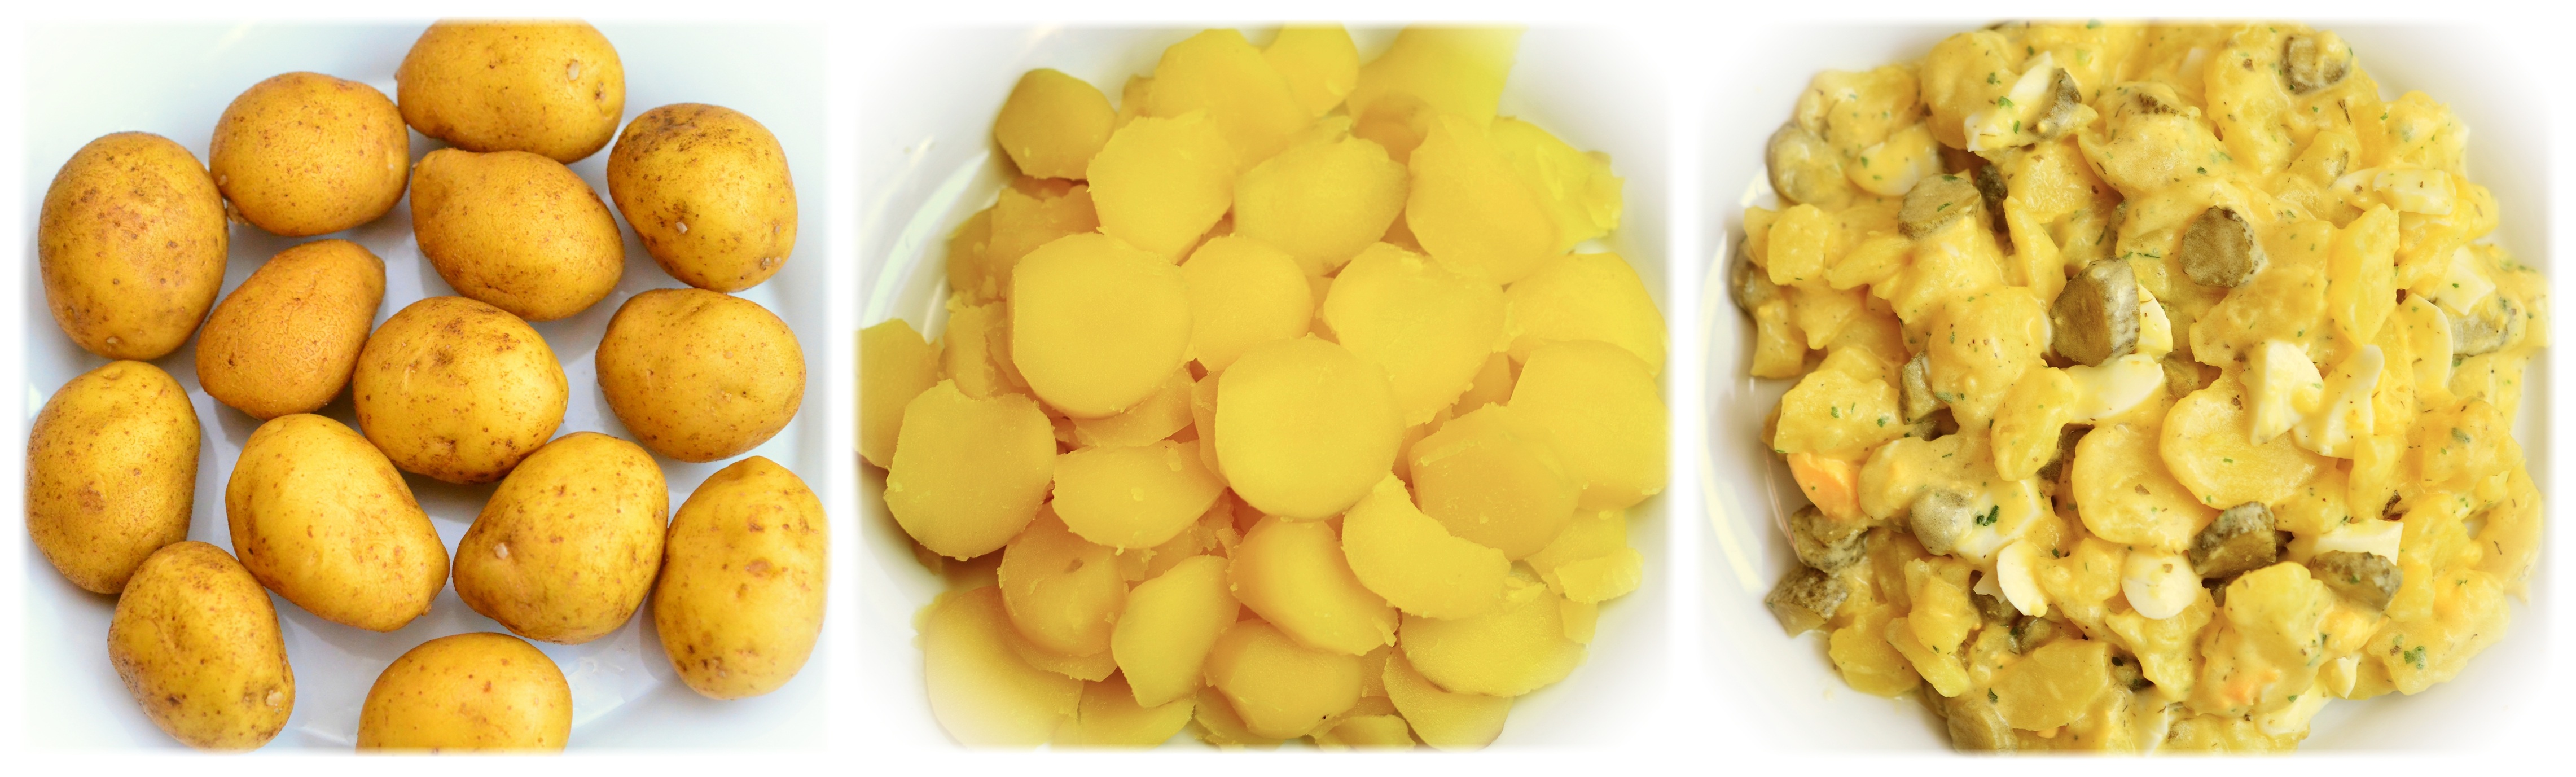
plant, fruit, food, produce, crop, eat, preparation, cook, cut, prepare, ingredients, potatoes, flowering plant, potato salad, grass family, land plant, potato slices